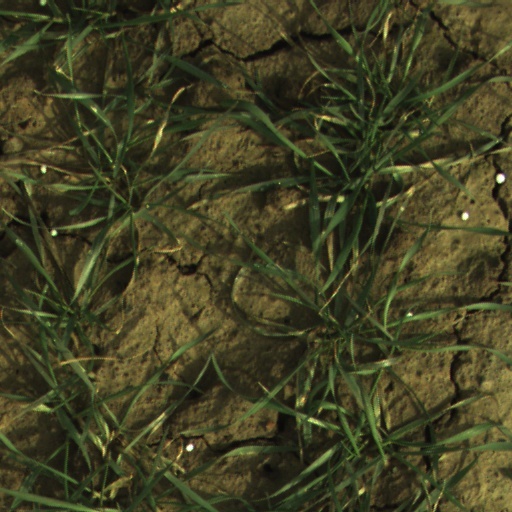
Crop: wheat